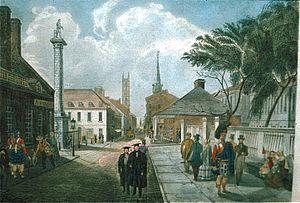
Estampe, Vue Nord-Est de la rue Notre-Dame, Montréal, Encre et aquarelle sur papier, 23 x 26 cm Dessin de Sproule Maison Antoine-Mallard, 174-176, rue Notre-Dame Est / 462, place Jacques-Cartier «
La rue Notre-Dame est une voie de Montréal.